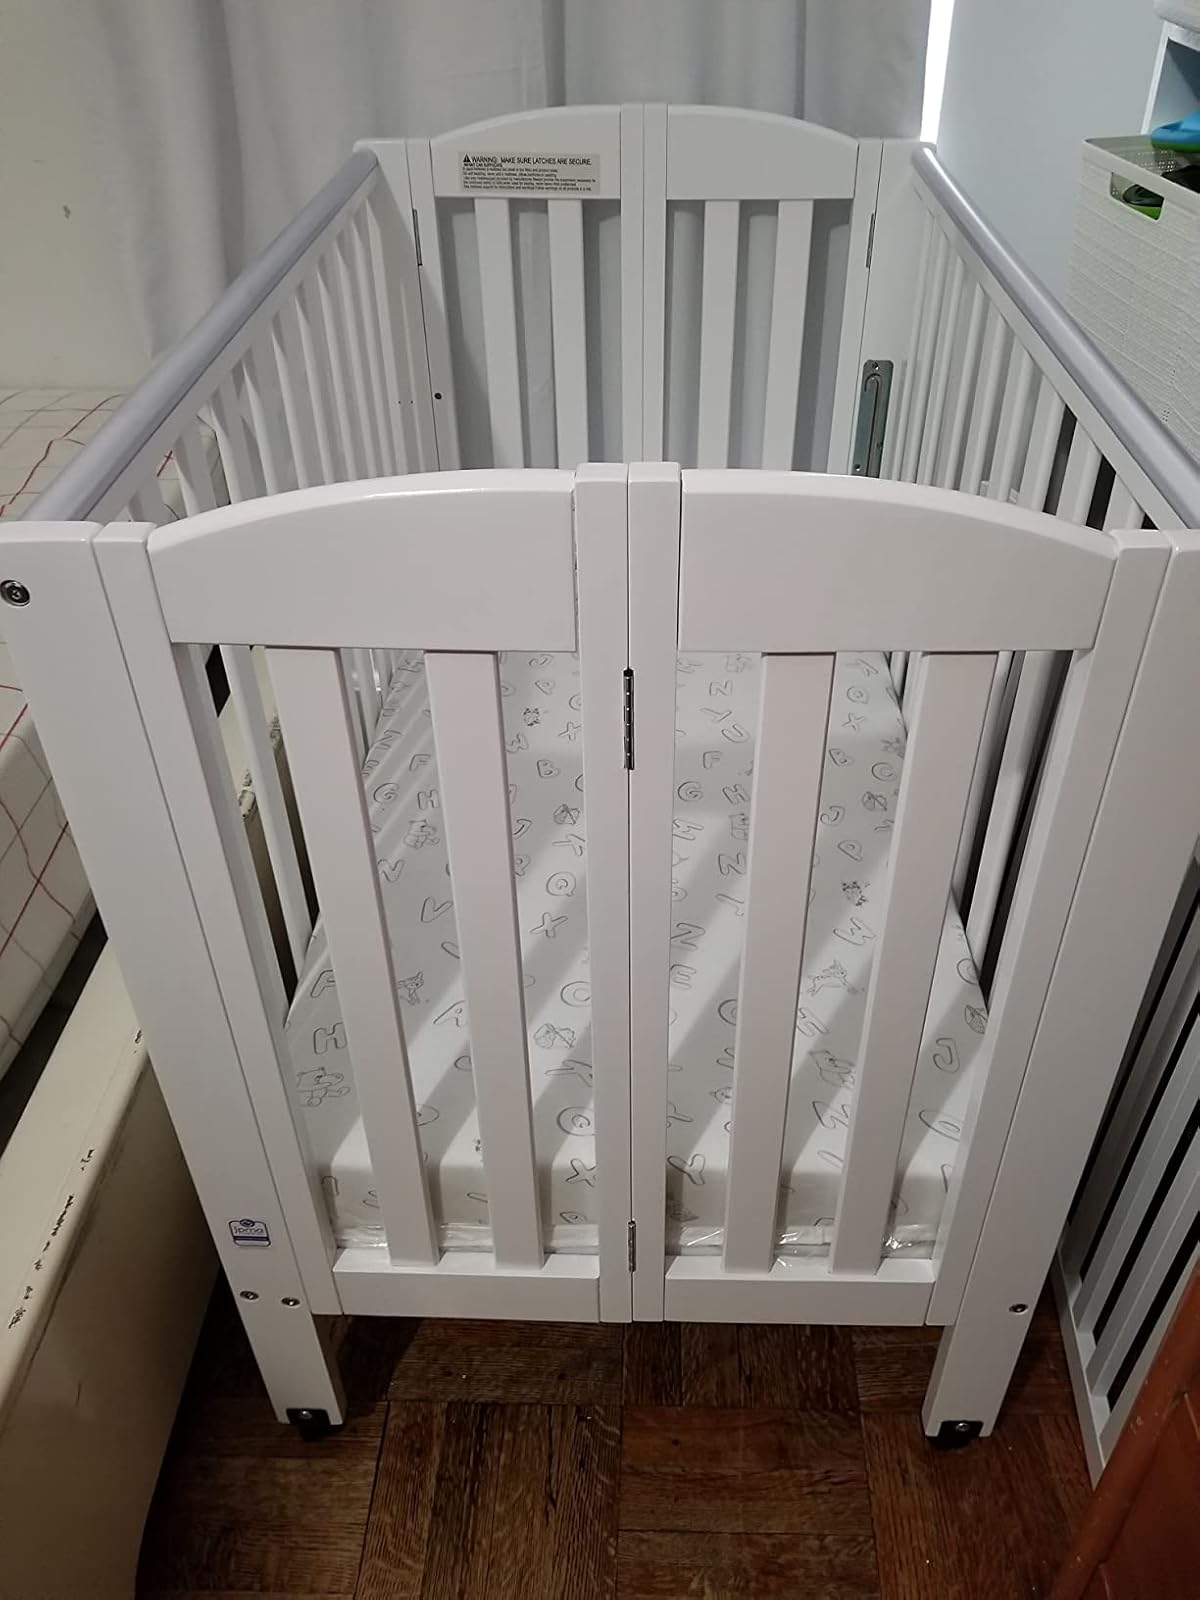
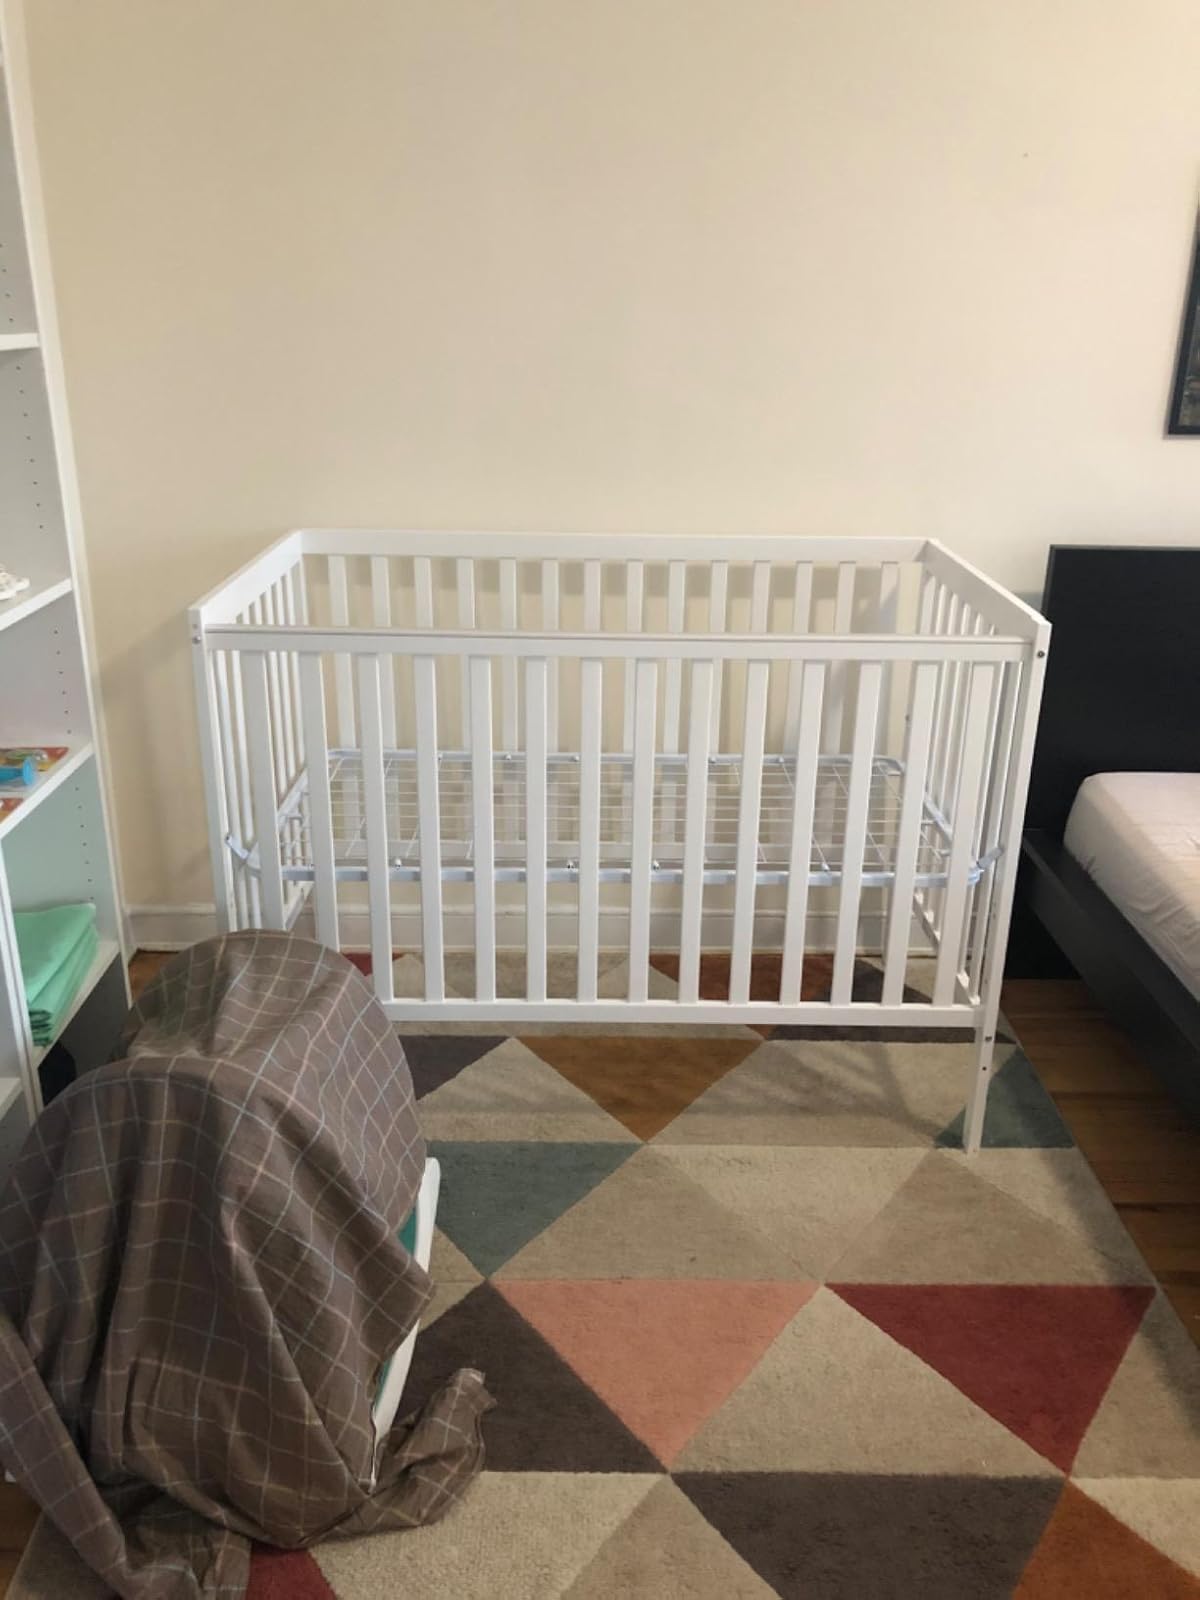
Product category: products_crib
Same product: no